Withdrawal from Aden

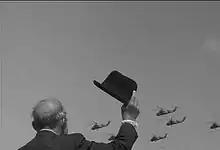
Sir Humphrey Trevelyan waving to departing British helicopters on 30 November 1967.

Withdrawal from Aden was the final withdrawal of British troops from the colony of Aden, 128 years and 10 months after the Aden Expedition. High Commissioner Sir Humphrey Trevelyan boarded an RAF aircraft at RAF Khormaksar after a short handover ceremony on 30 November 1967. The last troops to leave were the Royal Engineers.